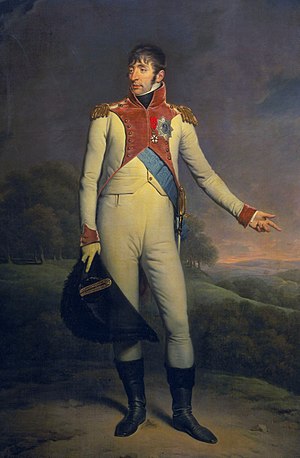
Louis Bonaparte
Louis Bonaparte - Ludvig 1. af Holland
"Louis Napoléon Bonaparte var en af kejser Napoleons fire brødre. Fra 1806 til 1810 var han under navnet ""Lodewijk Napoleon"" konge af det af hans bror dannede Kongeriget Holland.